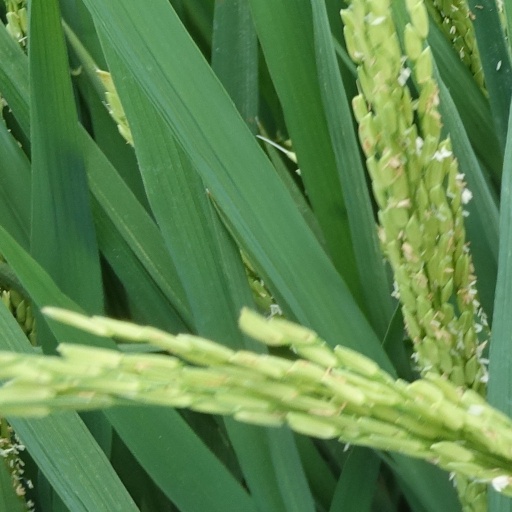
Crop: rice